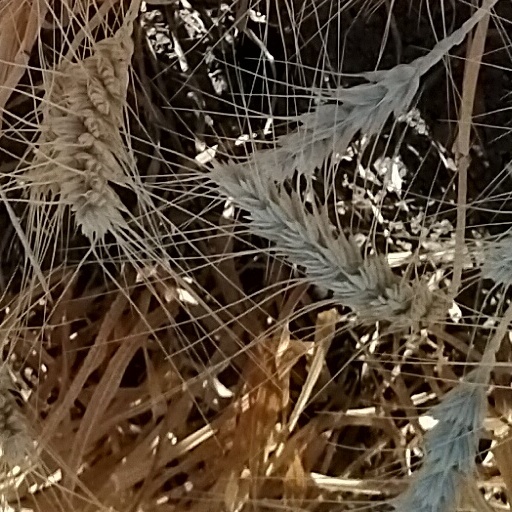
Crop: wheat